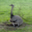
Label: bird